Minicomputer

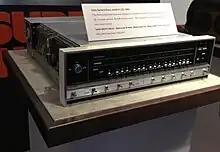
Data General Nova, on display at the Computer History Museum

A minicomputer, or colloquially mini, is a type of general-purpose computer mostly developed from the mid-1960s, built significantly smaller and sold at a much lower price than mainframe and mid-size computers . By 21st century-standards however, a mini is an exceptionally large machine. Minicomputers in the traditional technical sense covered here are only small relative to generally even earlier and much bigger machines.